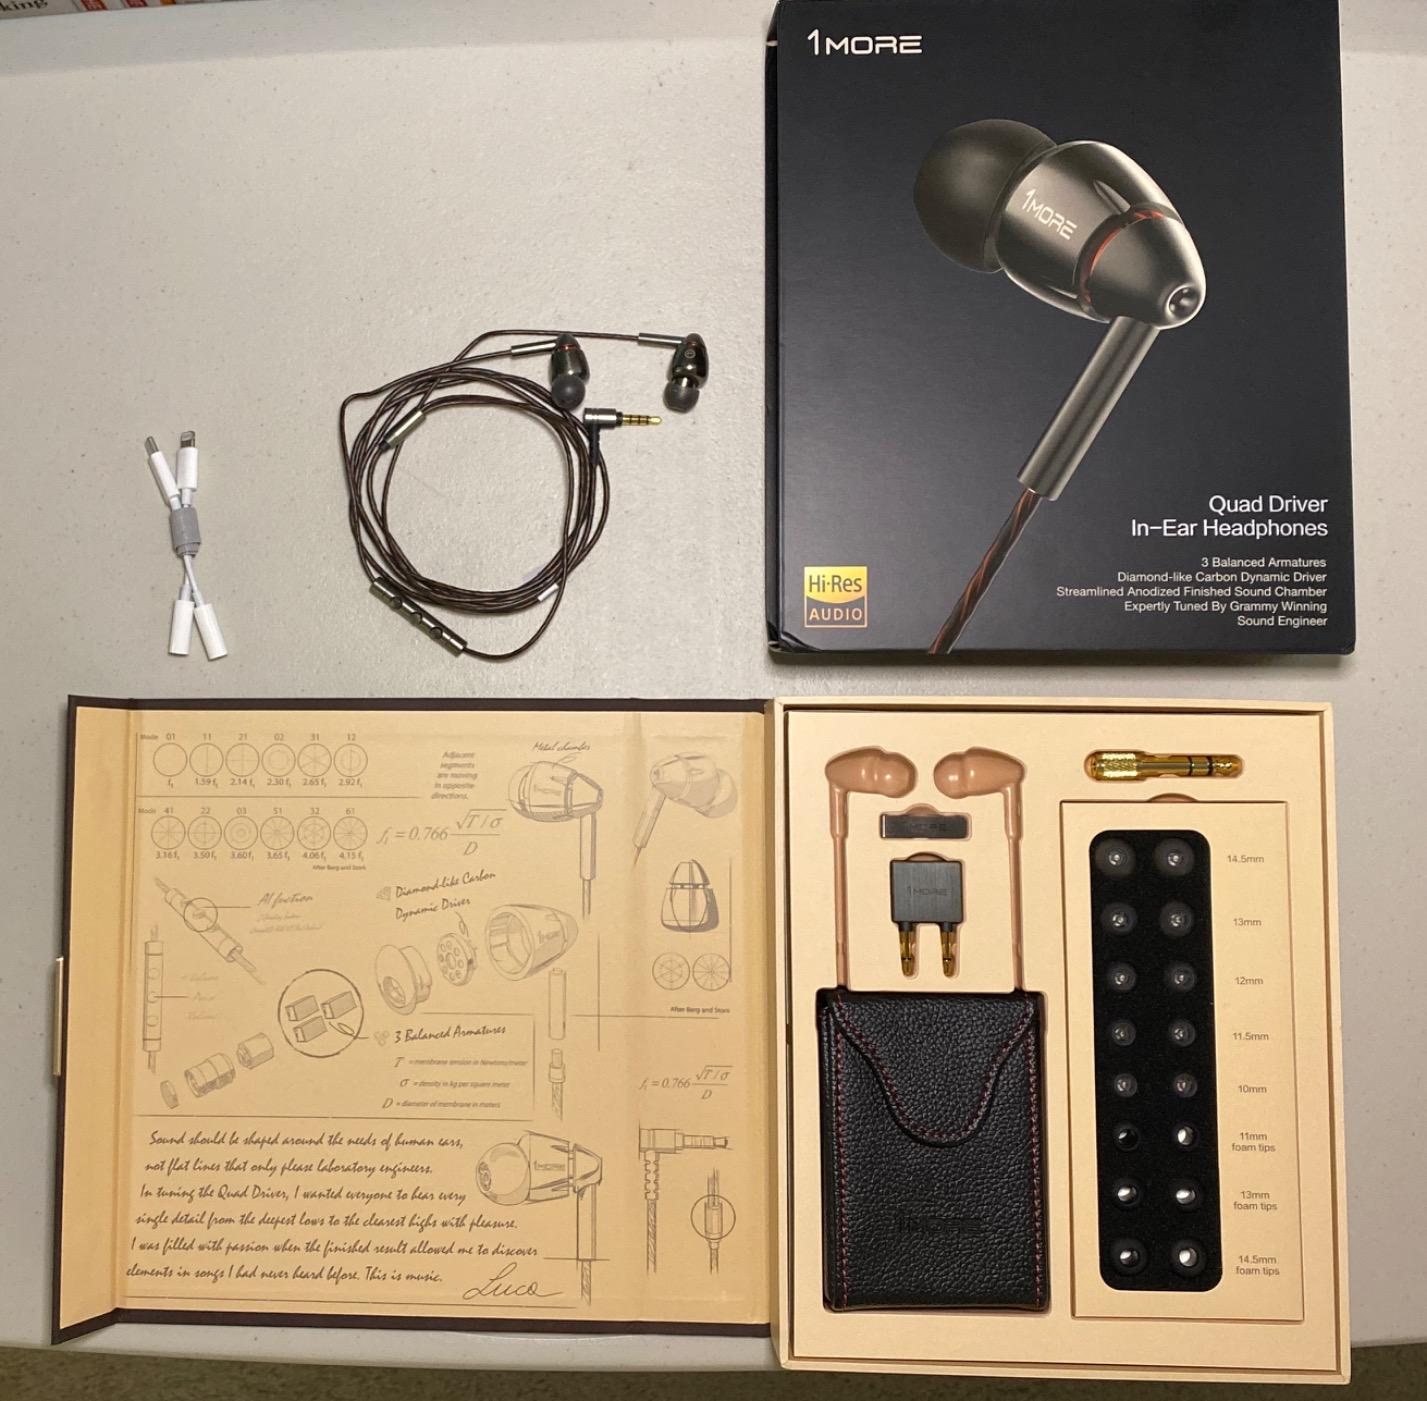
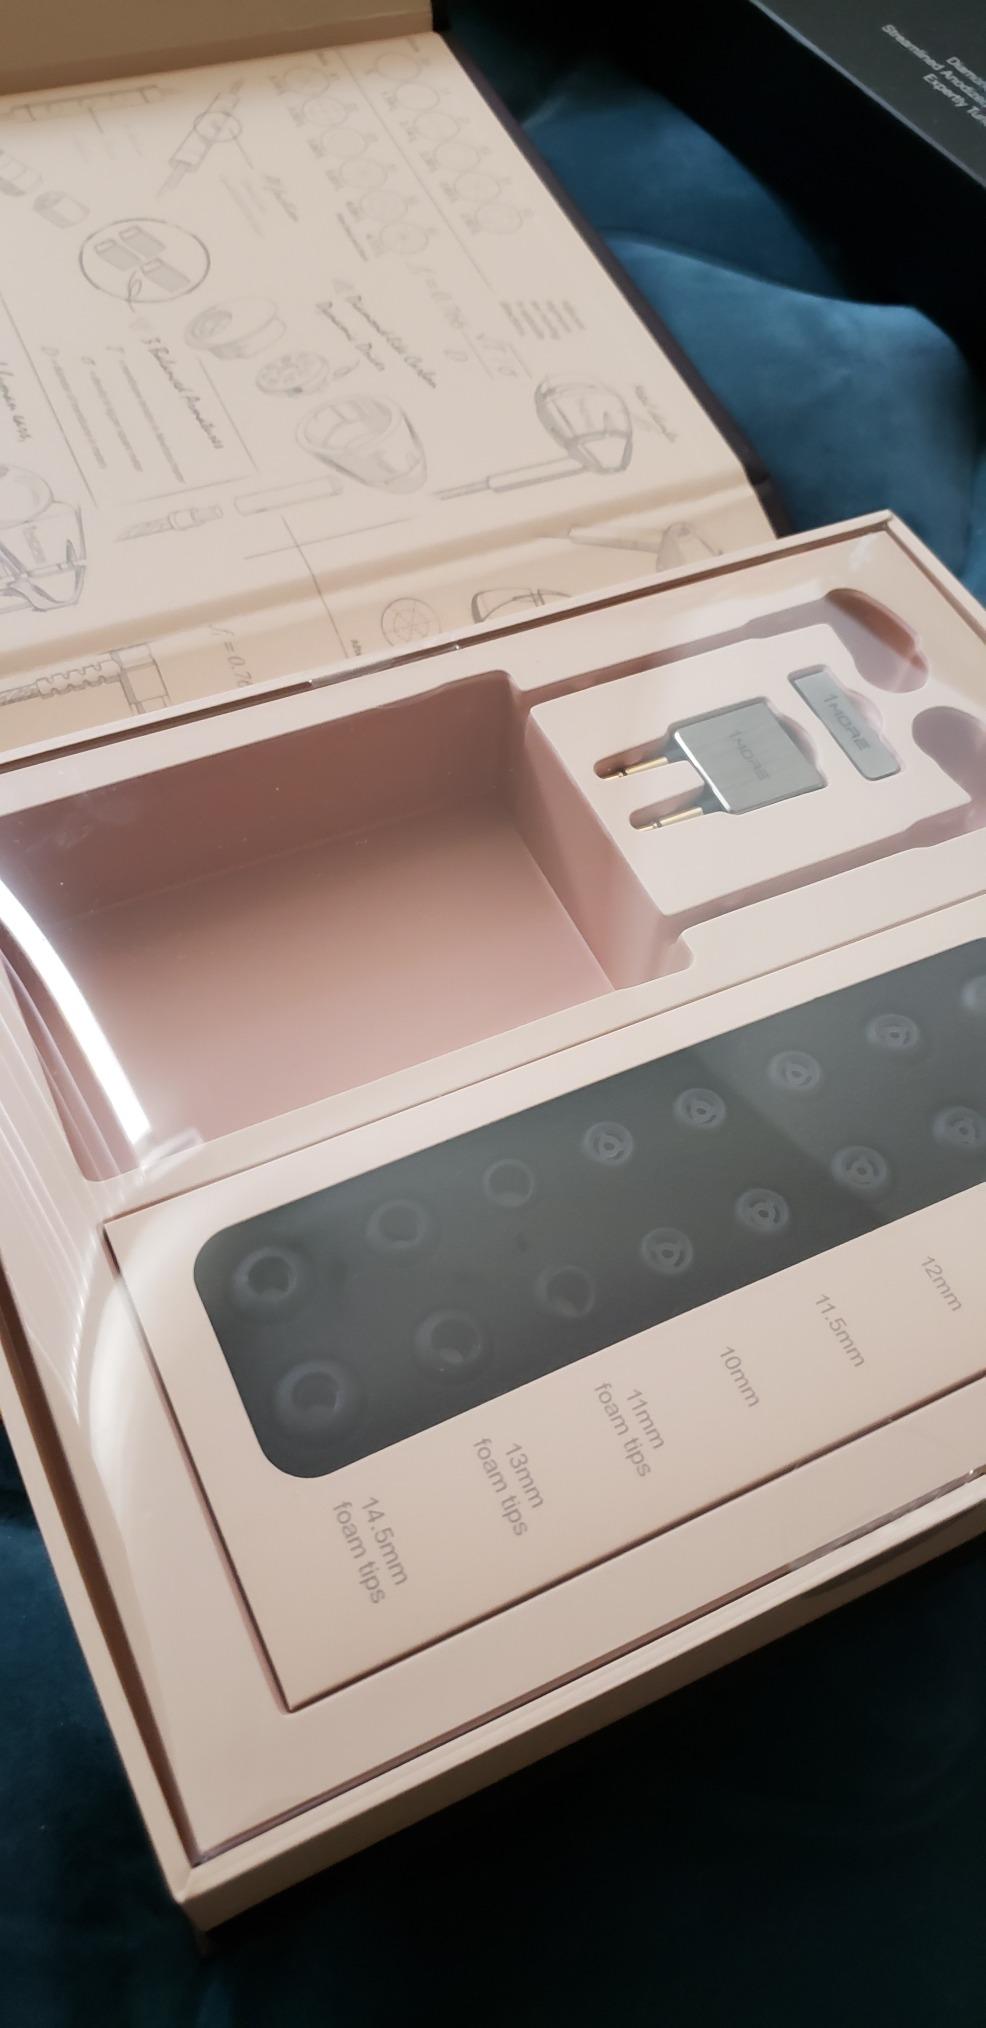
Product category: headphones
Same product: yes